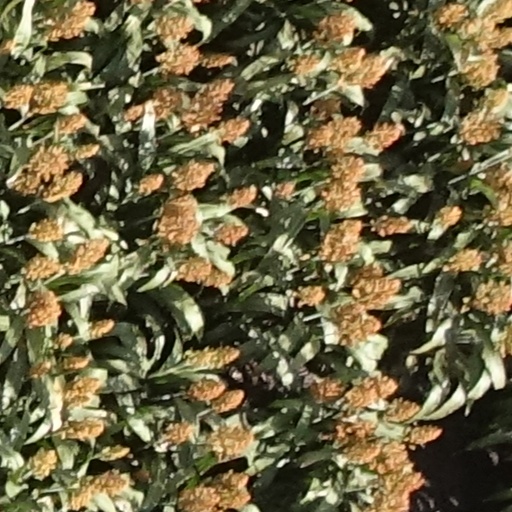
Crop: sorghum